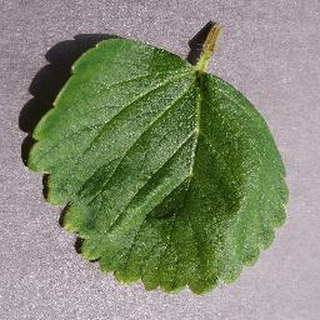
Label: healthy_strawberry